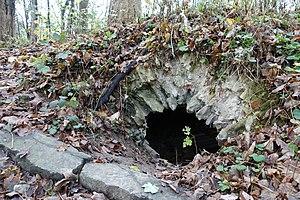
Domaine des Trois Fontaines ou Les Trois Fontaines est un parc belge de la commune de Vilvorde, mais débordant sur le territoire de la ville de Bruxelles. Le domaine est propriété de la ville de Vilvorde et est probablement l'un des plus anciens parcs paysagers de la Belgique.